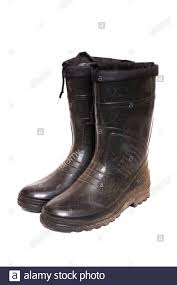
Waste category: shoes